History of the Paraguay national football team

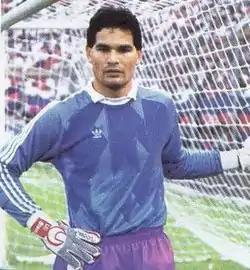
Chilavert was a key figure during the qualifiers, scoring four times, as Paraguay qualified for Korea-Japan 02.

Paraguay commenced began its 2002 FIFA World Cup qualifying campaign in late March in 2000, suffering a 2–0 away defeat against Peru. One month later, they faced Uruguay at home and would defeat the visiting side 1–0 after Celso Ayala had scored for the "Albirroja" in the 35th minute. On 3 June 2000, a double from Hugo Brizuela helped Paraguay to a 3–1 home victory against Ecuador, before Paraguay were defeated 3–1 away against Chile at the end of the month, José Cardozo being the only goal scorer. On 18 July 2000, Paraguay earned an important 2–1 home victory against Brazil in front of 40,000 spectators at the Estadio Defensores del Chaco in Asunción. Carlos Humberto Paredes had scored for Paraguay in the sixth minute, before 1999 FIFA World Player of the Year Rivaldo would score for the away team in the 74th minute. The deadlock was broken in the 83rd minute when Jorge Luis Campos scored for the home side, securing the 2–1 victory for the "Albirroja". Paraguay would then draw the next two fixtures before hosting Venezuela at home on 2 September 2000. Paraguay scored three first half goals, coming from Gabriel González, José Cardozo and Carlos Humberto Paredes. In Round 9, the following fixture, Paraguay maintained another clean sheet, defeating Colombia 2–0 away in Bogotá on 7 October 2000. Both Roque Santa Cruz and José Luís Chilavert registering their first goals of the qualifiers.